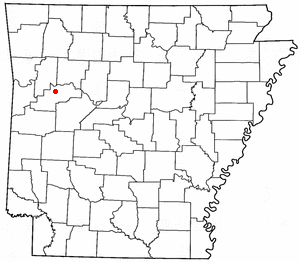
Paris (Arkansas)
Paris i Arkansas
Paris er en amerikansk by og administrativt centrum for det amerikanske county Logan County, i staten Arkansas. I 2000 havde byen et indbyggertal på 3.707.